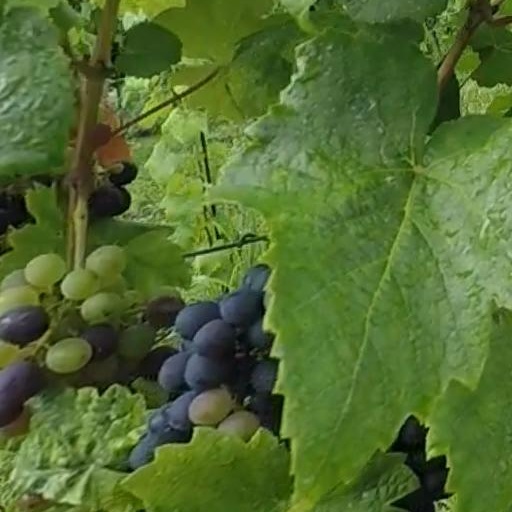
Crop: grape